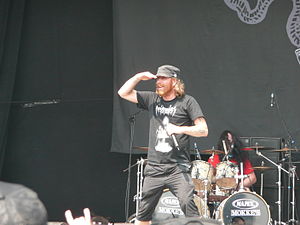
Tomas Lindberg
Tomas Lindberg (2008)
Tomas Lindberg er en svensk musiker og komponist der har været aktiv siden 1980'erne.